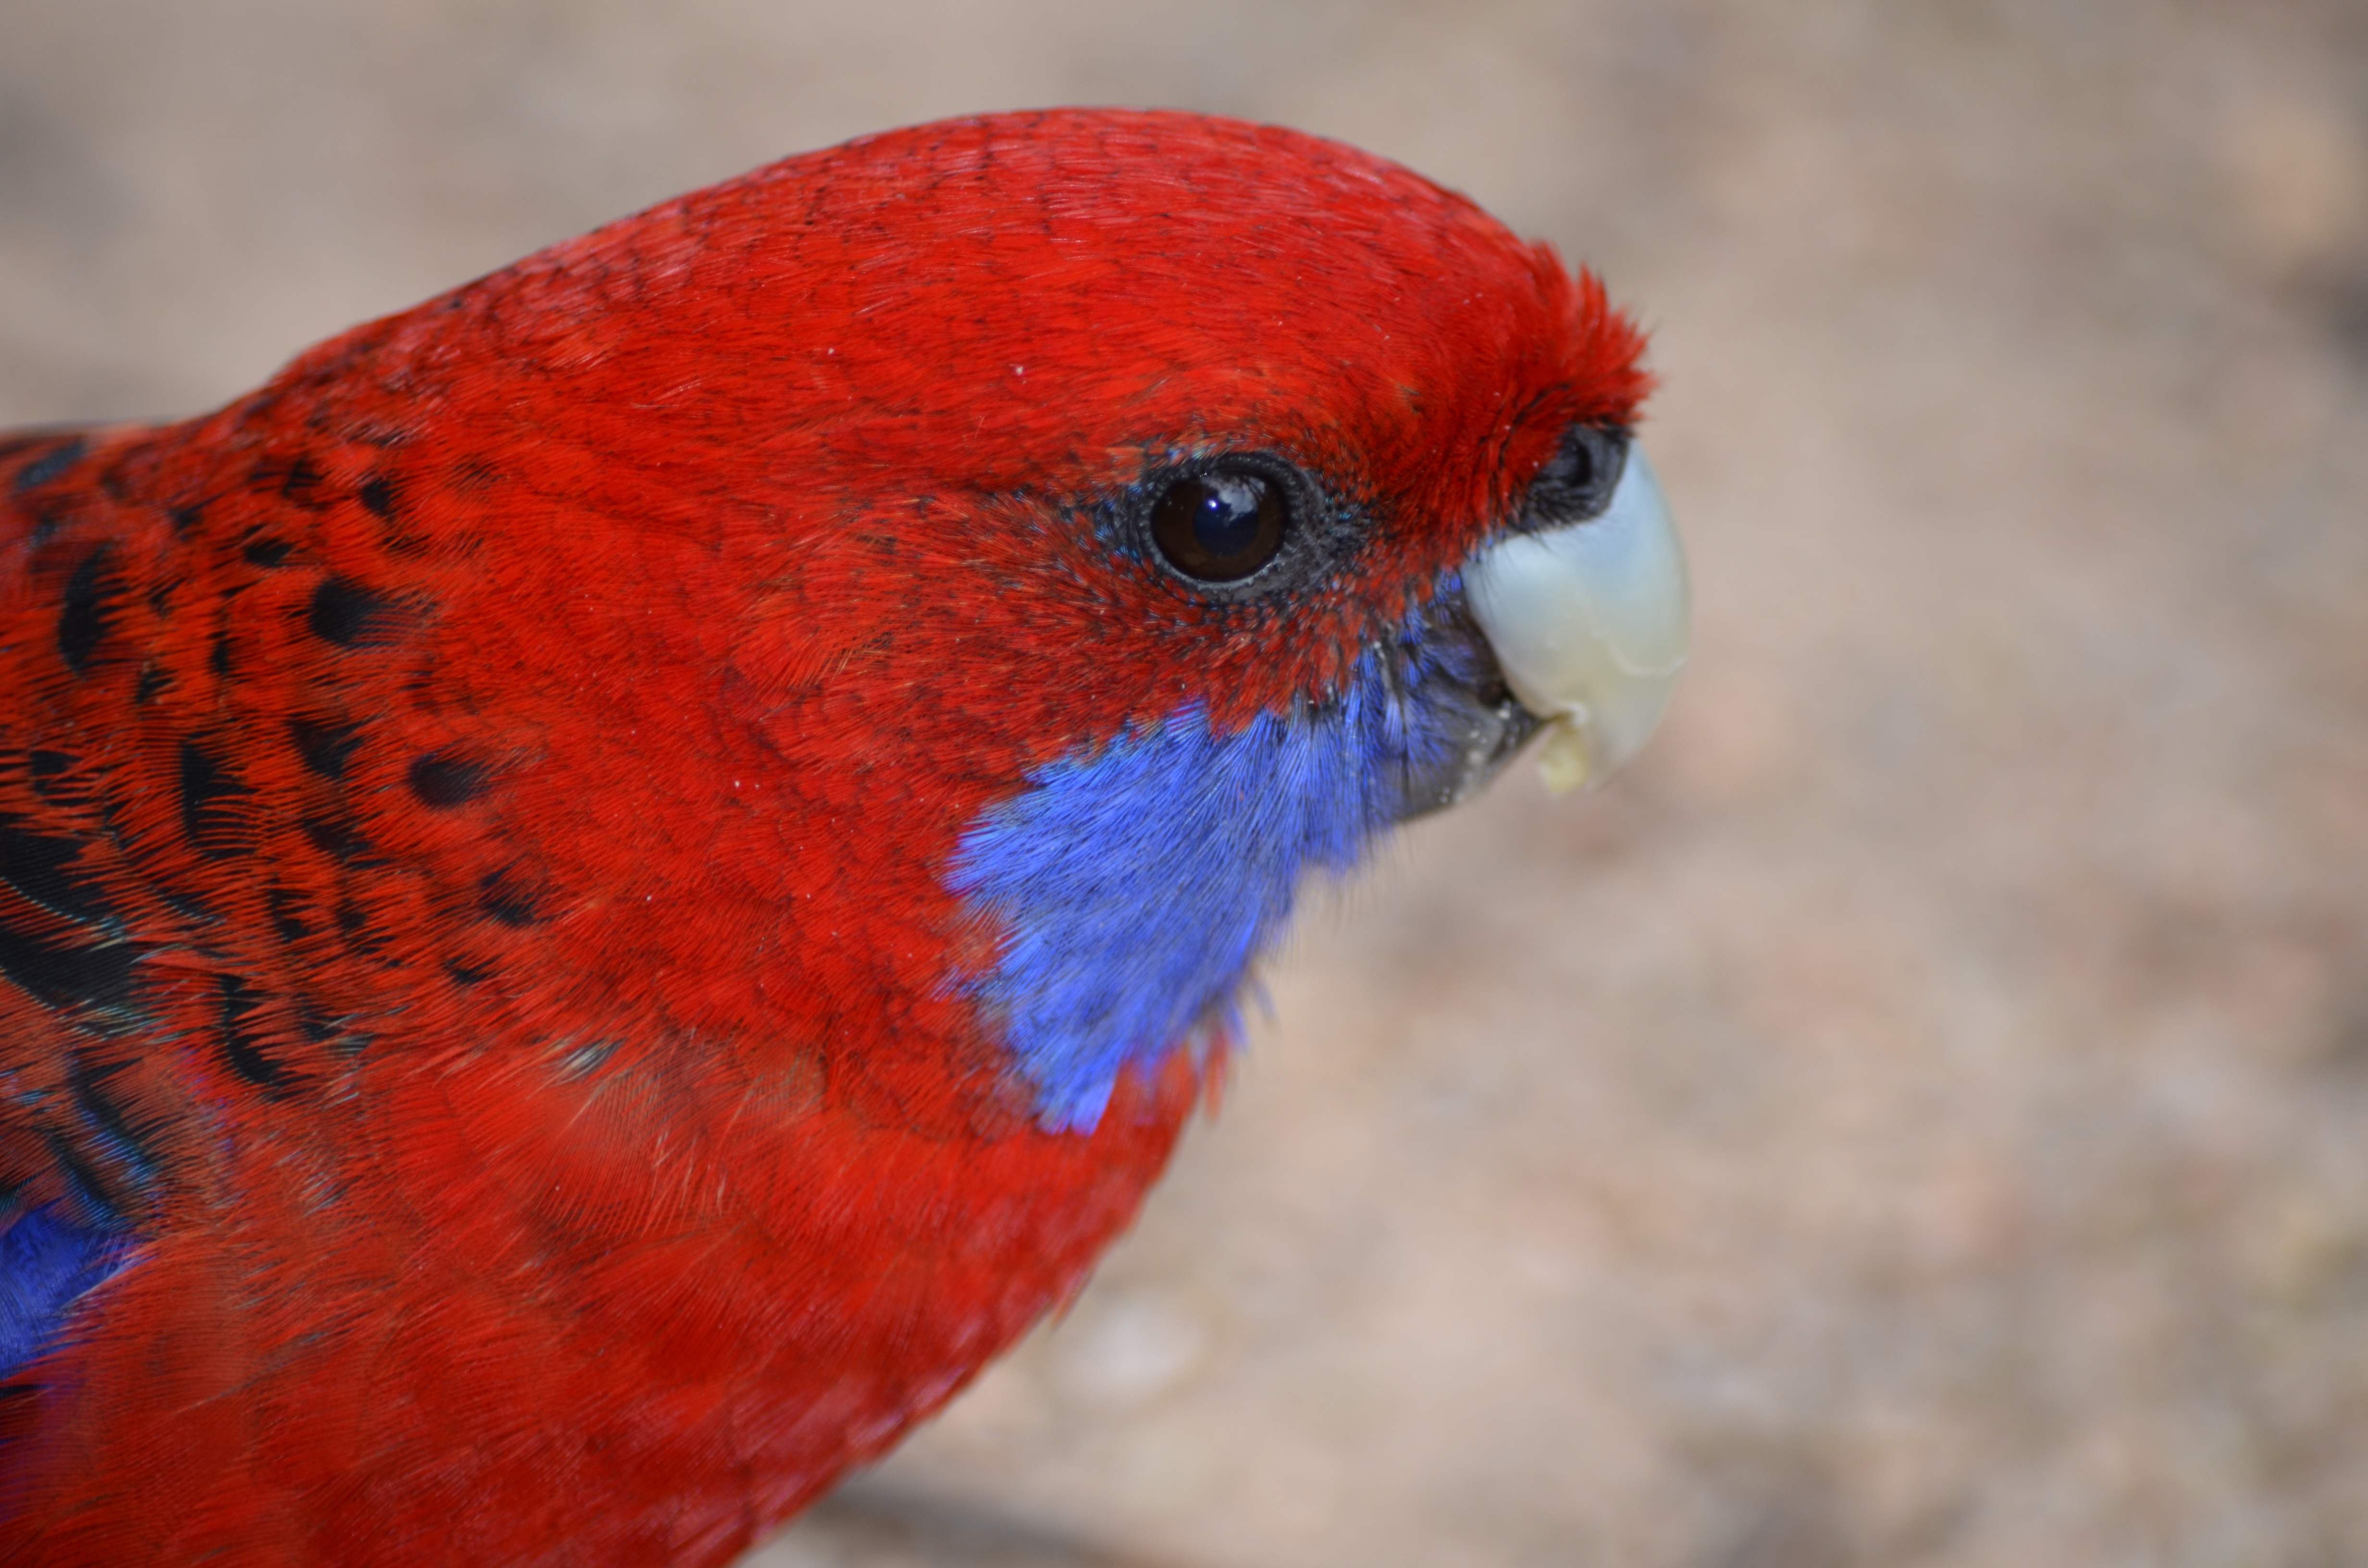
nature, bird, animal, wildlife, red, beak, color, colorful, feather, fauna, lorikeet, macaw, close up, australia, native, vertebrate, parrot, rosella